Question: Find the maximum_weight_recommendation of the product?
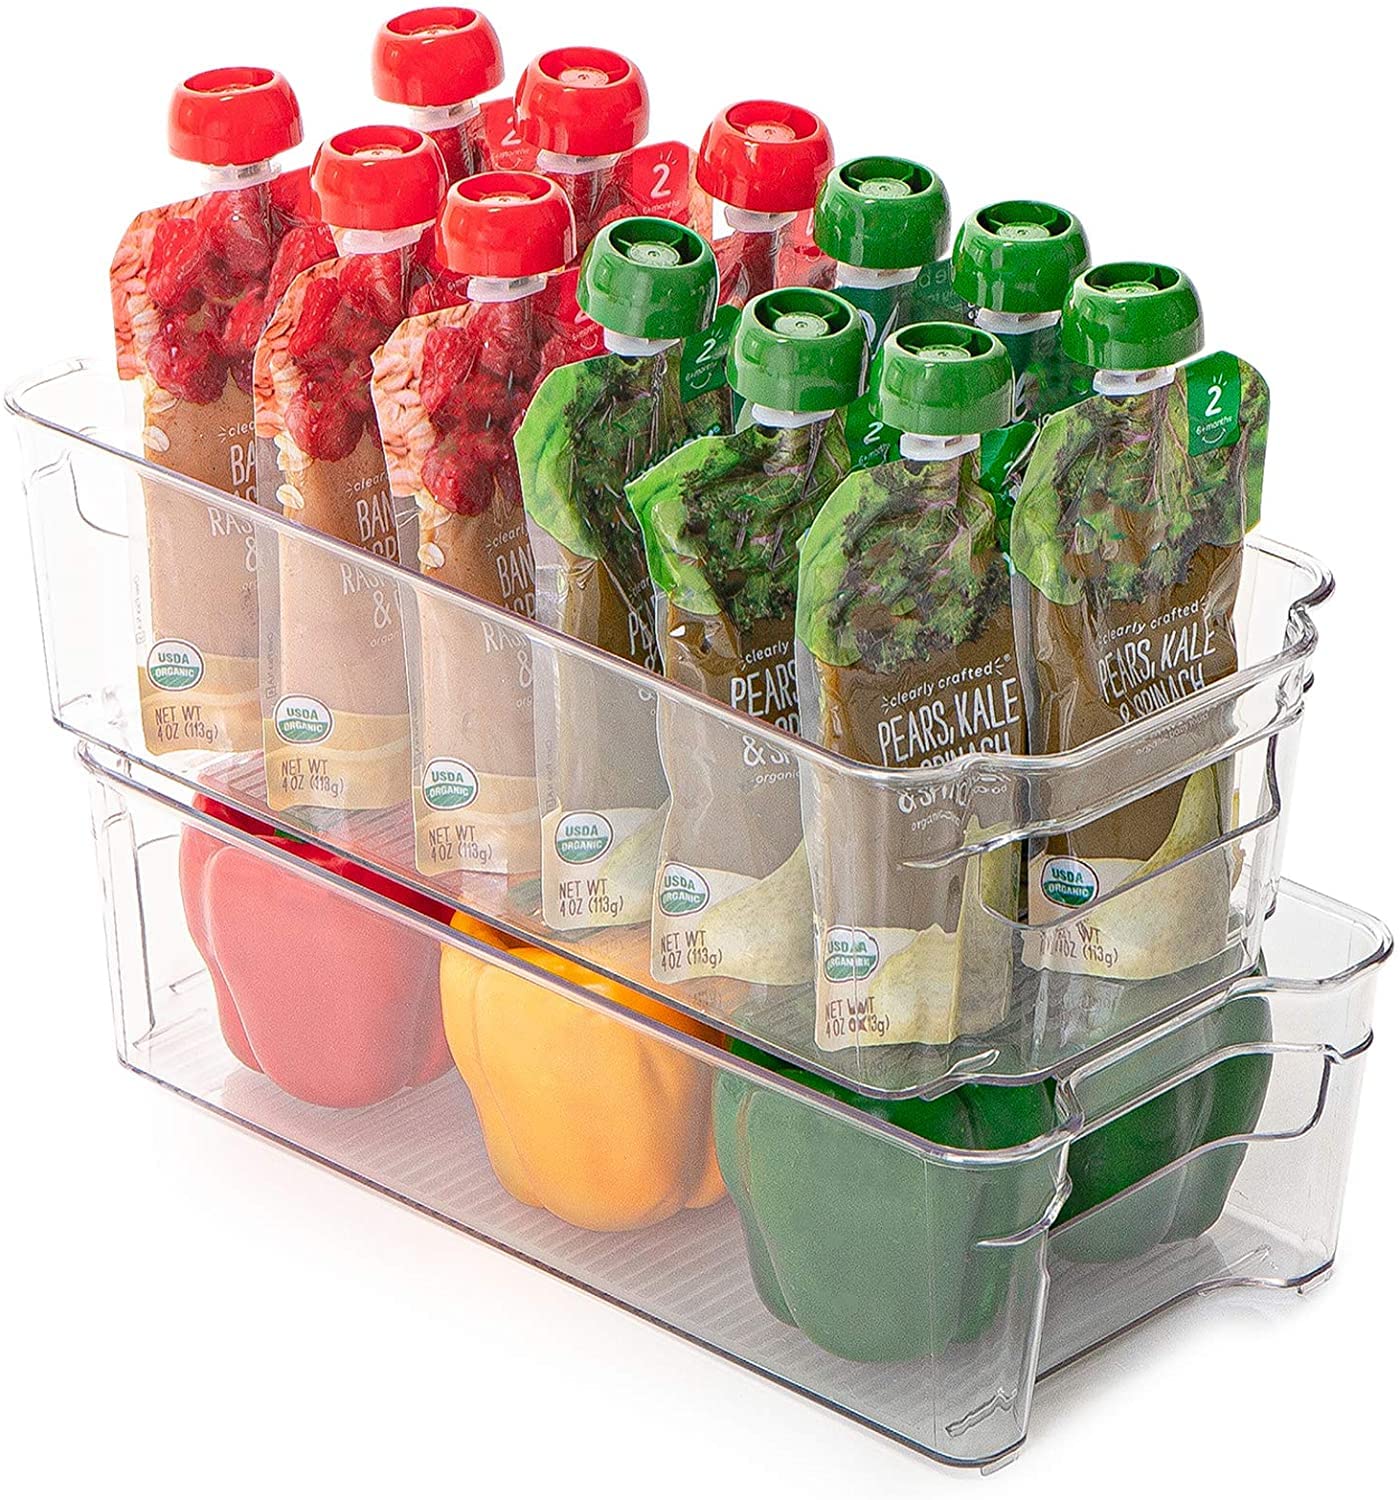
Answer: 4.0 ounce